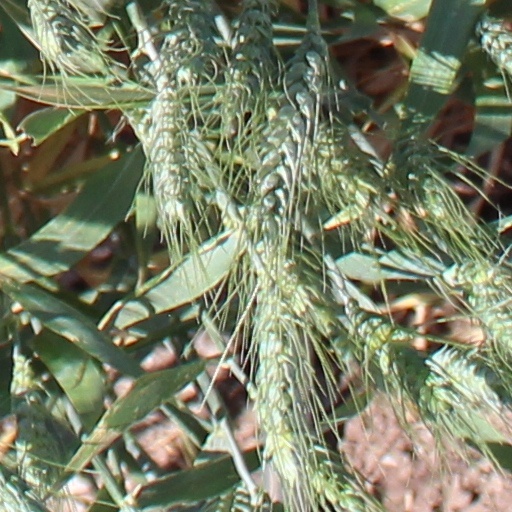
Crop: wheat